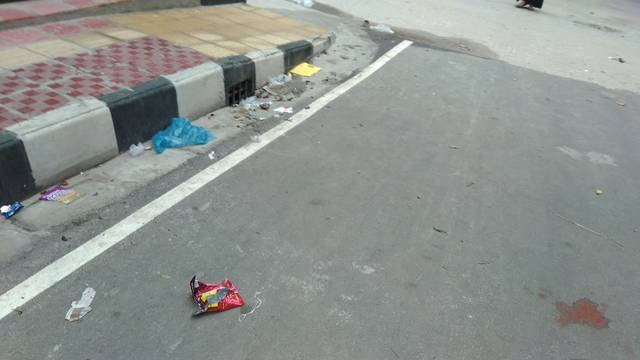
Region: Bangladesh
Coordinates: 23.814, 90.364